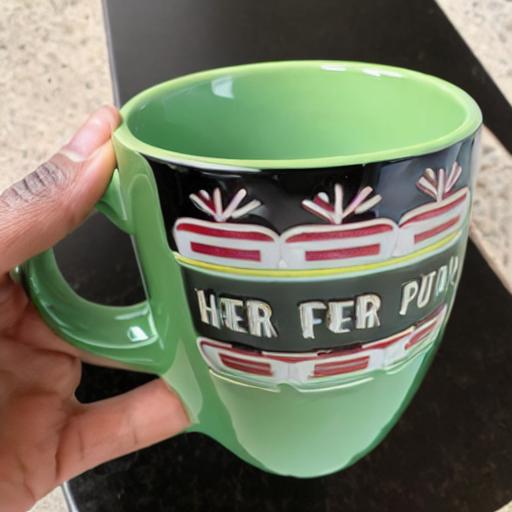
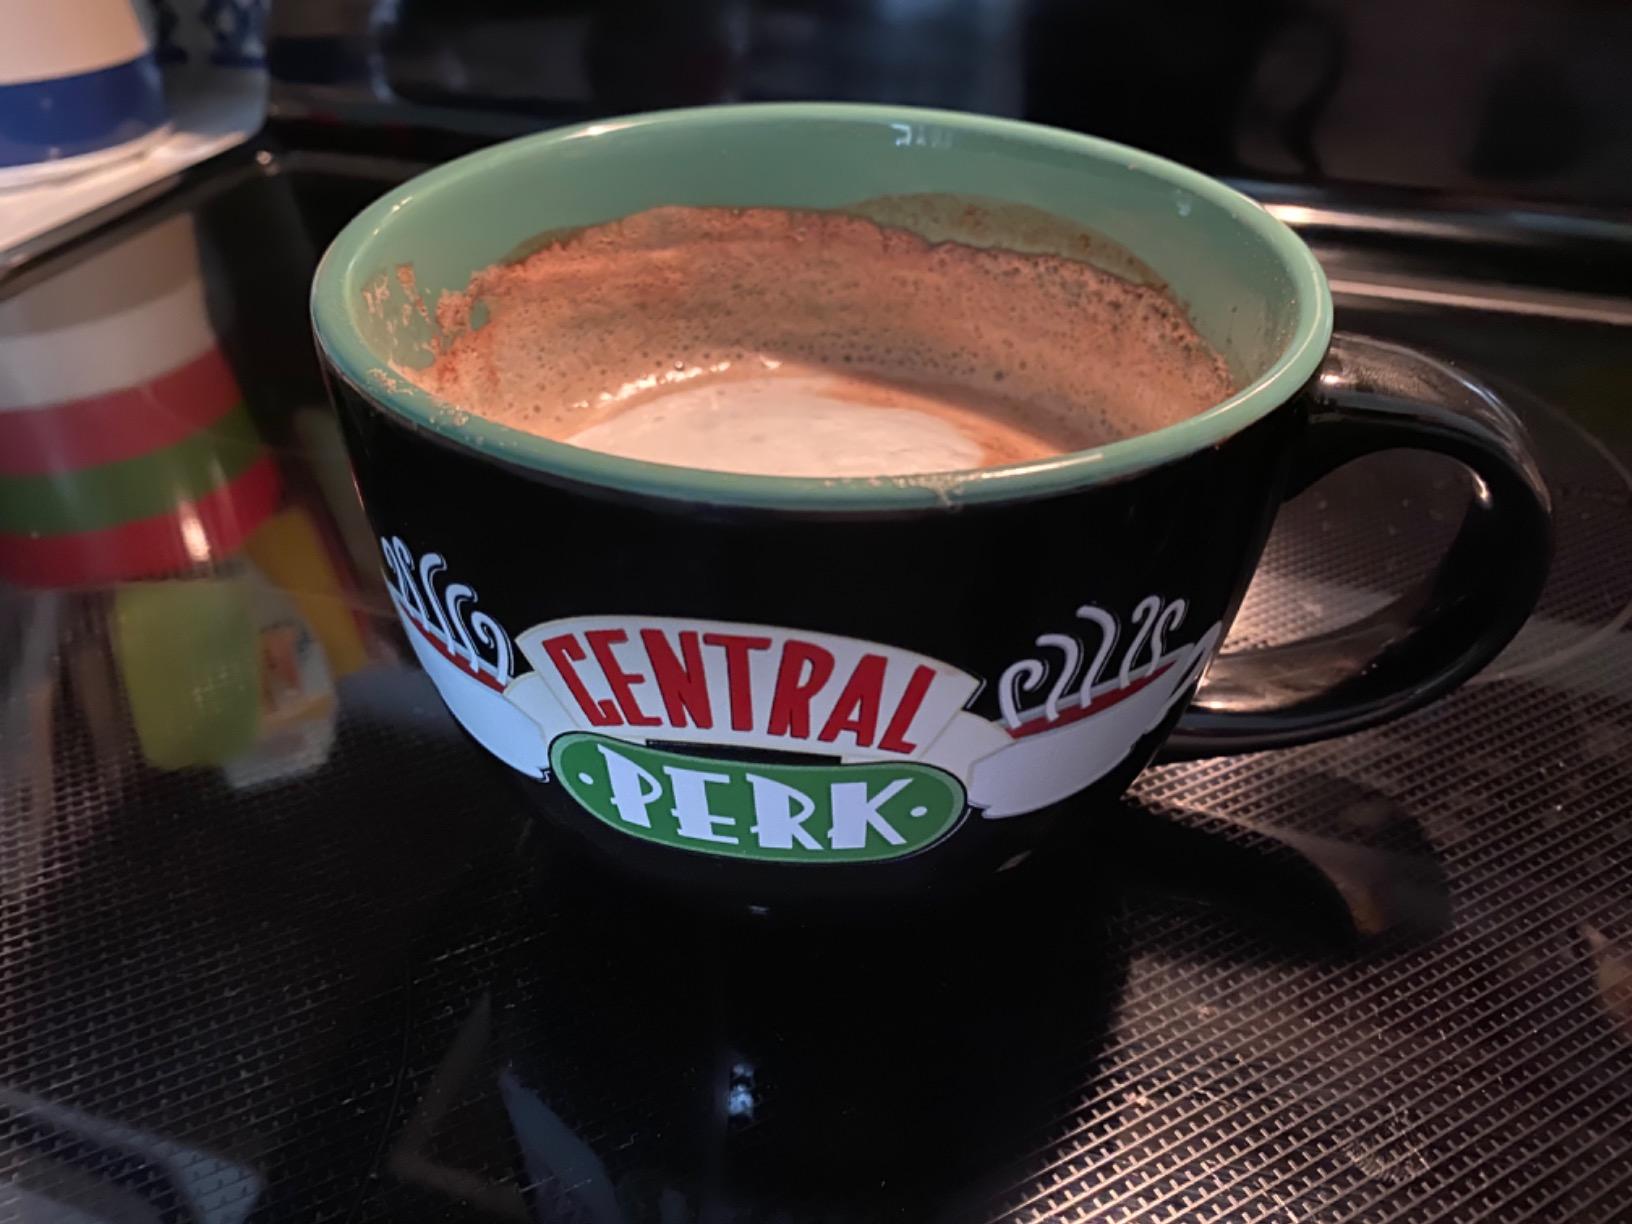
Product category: items_mug
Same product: no